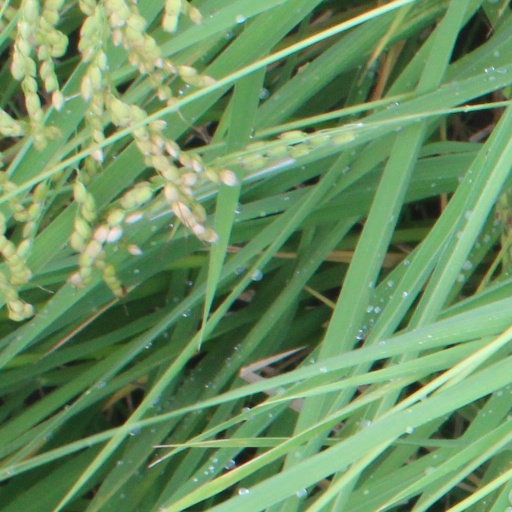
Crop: rice